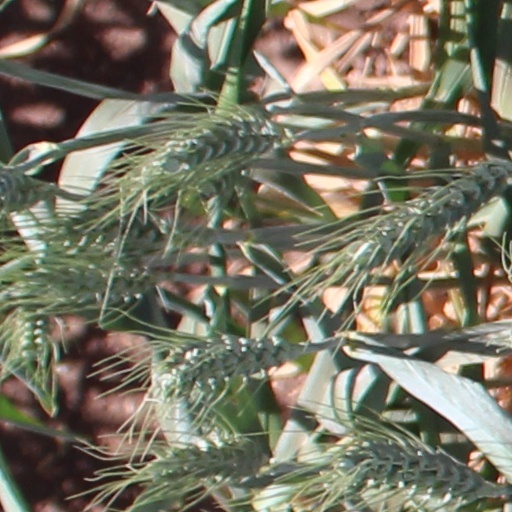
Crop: wheat